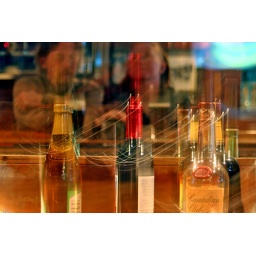
Making faces (and worse) in the mirror behind the bar at Nanny O'Briens, Washington DC 3apr08.